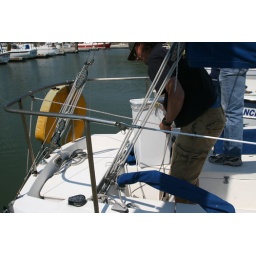
A tall white wast basket stored under the port seat. IMG_2017